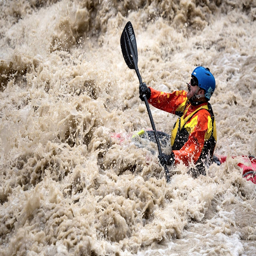
person , who is blind , makes his second descent through tourist attraction .